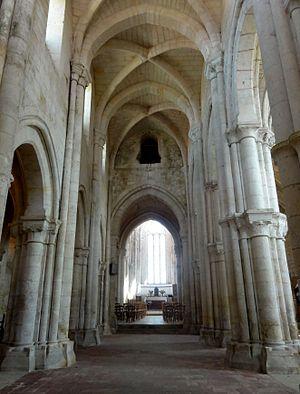
Nef, vue vers l'est.
L'église Saint-Étienne est une église catholique paroissiale commencée au XIIᵉ siècle et terminée au XIIIᵉ siècle de style gothique et roman située à Cambronne-lès-Clermont, dans l'Oise, en région Hauts-de-France en France. L'édifice fait l'objet d'un classement au titre des monuments historiques depuis 1875. Il se compose de deux parties bien distinctes, la nef avec ses deux collatéraux dissemblables et le chœur avec ses deux collatéraux, séparés par l'un des rares clochers octogonaux à deux étages qui domine le transept, non identifiable extérieurement. Parmi les églises de taille moyenne de l'Oise, c'est l'une des plus considérables sur le plan archéologique et artistique, avec l'église voisine Saint-Lucien de Bury celle de Villers-Saint-Paul.